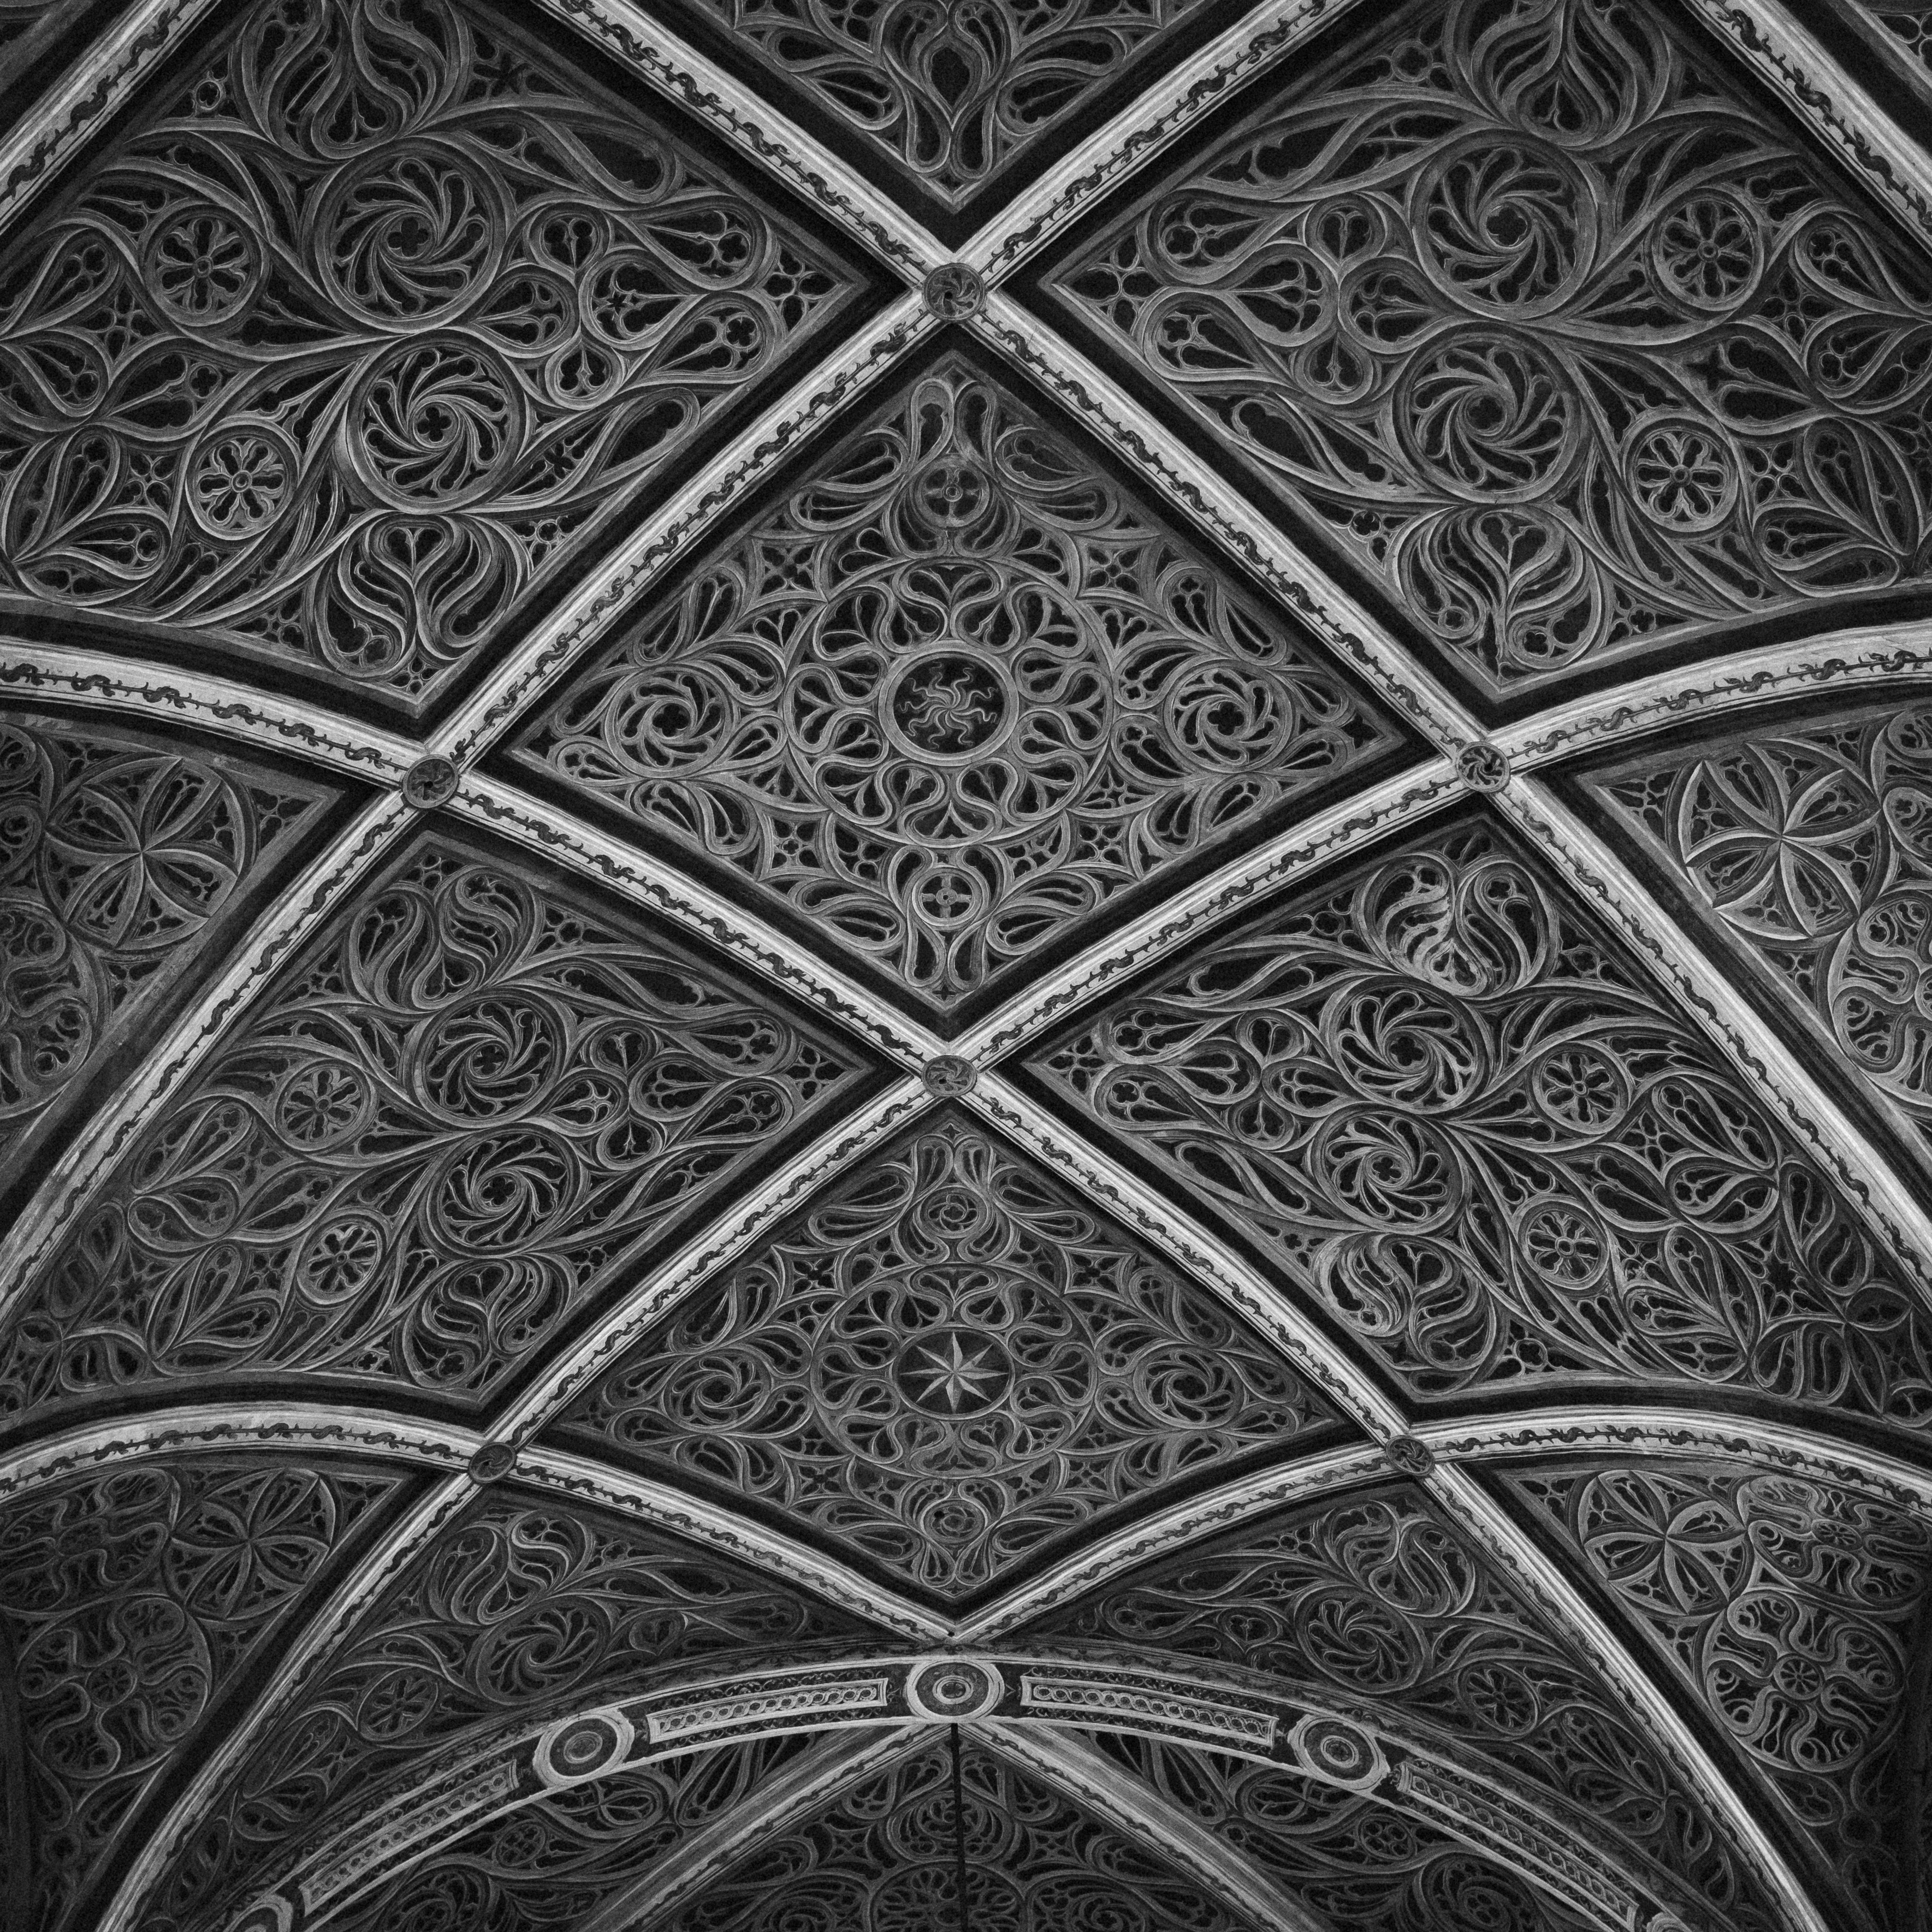
black and white, texture, leaf, floor, pattern, line, monochrome, circle, art, drawing, design, symmetry, flooring, monochrome photography